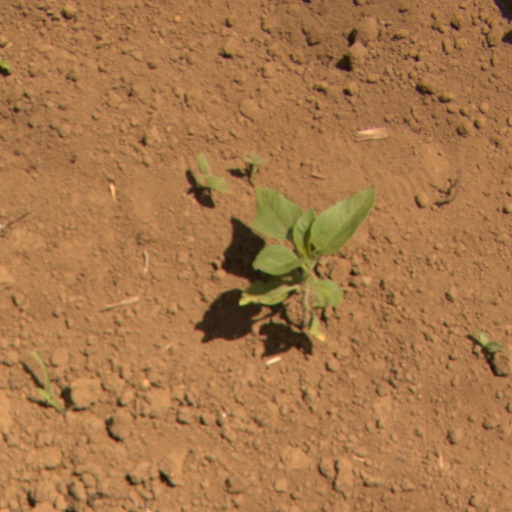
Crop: Jerusalem artichoke